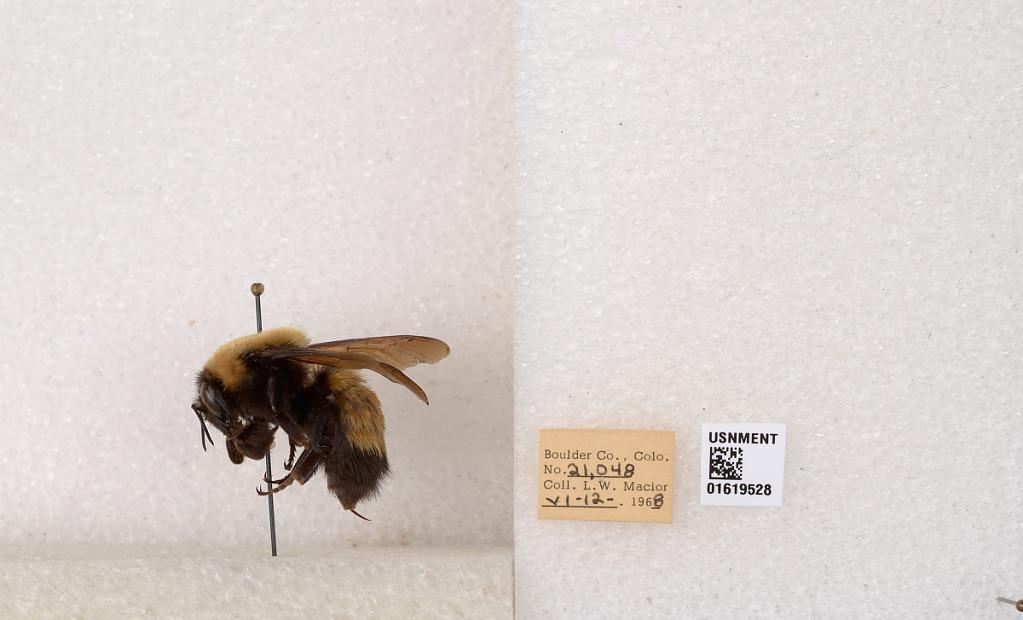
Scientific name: Bombus (Bombus) nevadensis Cresson